Pinctada

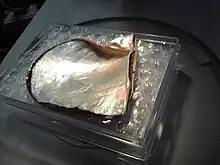
Cultivated pearl oyster (from Japan Shima, Mie)

All species within the genus produce pearls. Attempts have been made to harvest pearls commercially from many "Pinctada" species. However, the only species that are currently of significant commercial interest are: